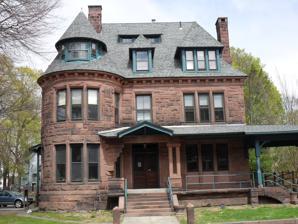
Building: Norcross Brothers Houses
Country: United States of America
Year built: 1878
Historic houses in Massachusetts, United States United States historic place Norcross Brothers Houses U.S. National Register of Historic Places 16 Claremont Street, otherwise known as the George Perkins Marsh Institute Show map of Massachusetts Show map of the United States Location 16, 18 Claremont St., Worcester, Massachusetts Coordinates 42°15′18″N 71°49′7″W / 42.25500°N 71.81861°W / 42.25500; -71.81861 Built 1878 Architectural style Queen Anne MPS Worcester MRA NRHP reference No. 80000624 Added to NRHP March 5, 1980 The Norcross Brothers Houses are historic houses at 16 and 18 Claremont Street in Worcester, Massachusetts . They are named after their builders and first occupants, James and Orlando Norcross, principals of the Norcross Brothers construction company. History 18 Claremont Street, otherwise known as the Jeanne X. Kasperson Library of Clark University The houses, which are located on the corner of Claremont Street and Woodland Street in the Main South area of Worcester, have been regarded as some of the earliest and finest examples of Queen Anne architecture in the city. They were built in 1878 and added to the National Register of Historic Places in 1980. 16 Claremont Street is home to the George Perkins Marsh Institute of Clark University. The Marsh Institute studies the human dimensions of environmental change and coupled natural and human systems. The two homes are nearly identical in design, featuring rock-faced sandstone exteriors and asymmetrical facades. They are richly ornamented with wood paneling and unique interior details, with slight differences between the two houses. Over the years, the homes went through various modifications as they served different purposes, including a nursing home, convent, commune, dormitory, and more. Efforts have been made to restore some of the original spaces, but changes made by previous occupants and academic program requirements have been accommodated. See also National Register of Historic Places listings in southwestern Worcester, Massachusetts National Register of Historic Places listings in Worcester County, Massachusetts References